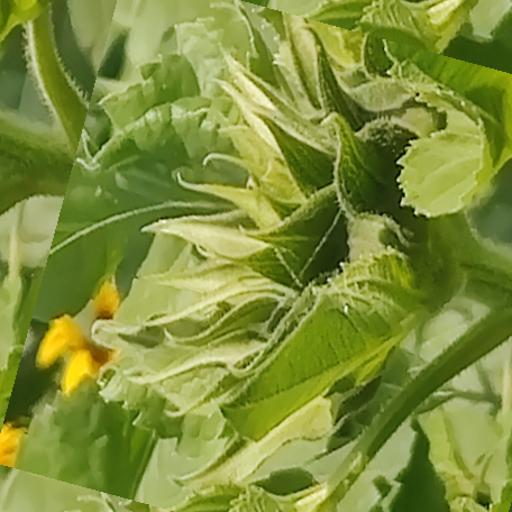
Label: Fresh_leaf